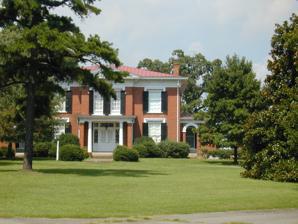
Building: Redfield (Oak Level, Virginia)
Country: United States of America
Year built: 1857
Historic house in Virginia, United States United States historic place Redfield U.S. National Register of Historic Places Virginia Landmarks Register Show map of Virginia Show map of the United States Location 3 mi. SE of Oak Level on VA 683, near Oak Level, Virginia Coordinates 36°42′03″N 79°04′41″W / 36.70083°N 79.07806°W / 36.70083; -79.07806 Area 38 acres (15 ha) Built 1855 ( 1855 ) Architectural style Classical Villa NRHP reference No. 78003020 VLR No. 041-0047 Significant dates Added to NRHP September 20, 1978 Designated VLR July 18, 1978 Redfield is a historic home located near Oak Level, Halifax County, Virginia . It was built in 1855–1857, and is a two-story, four-bay, central hall plan, hipped roofed brick dwelling in the Classical Villa style. The main block is flanked by one-story brick wings.  The front facade features a two-story pavilion with a flat-roof portico supported by square brick piers which flank paired Grecian-Doric columns and set on a stone podium. It was listed on the National Register of Historic Places in 1978. References